Apteka

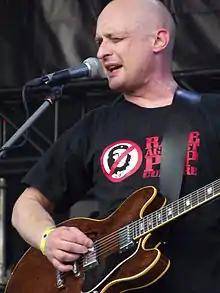
Jędrzej Kodymowski of Apteka during an OFF Festival 2012 in Katowice.

Apteka is a Polish rock band, founded in 1983 in Gdynia. Their LP ""Narkotyki"" won "Płyta Roku" (""LP of the Year"") of Gazeta Wyborcza in 1992.